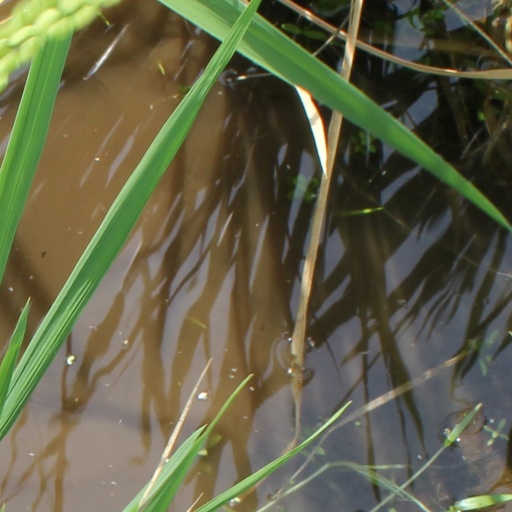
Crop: rice